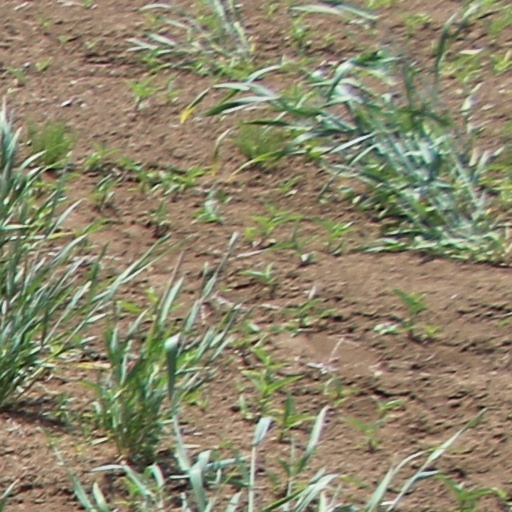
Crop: wheat